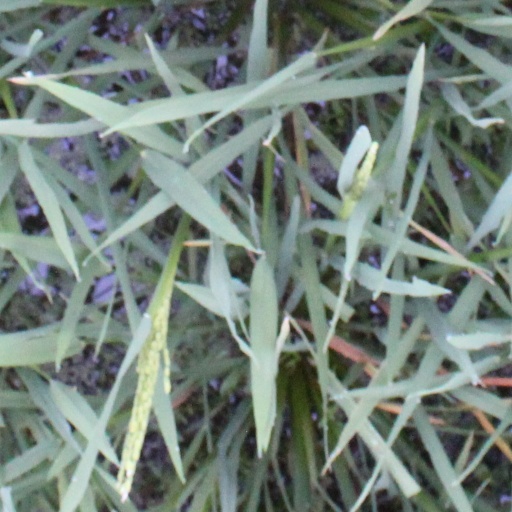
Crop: rice